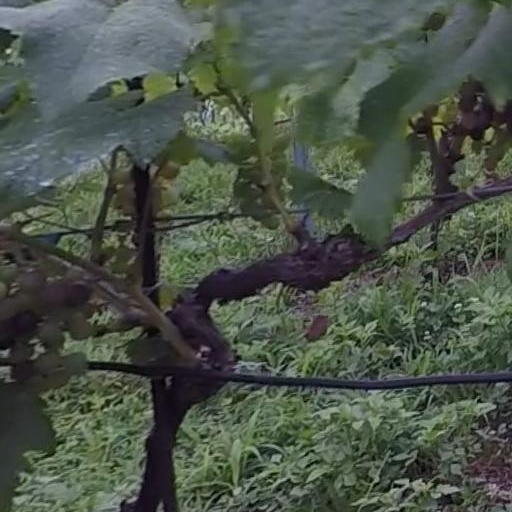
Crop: grape